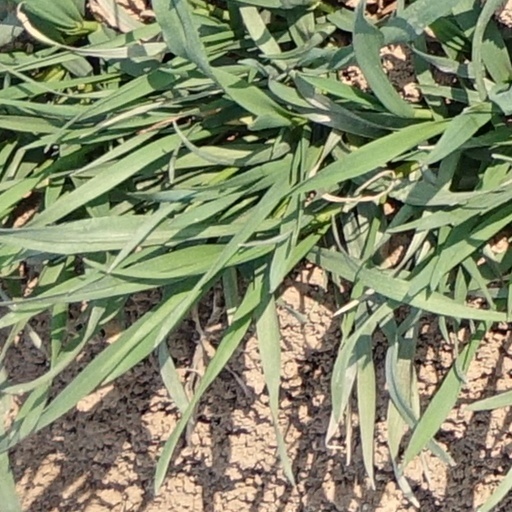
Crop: wheat